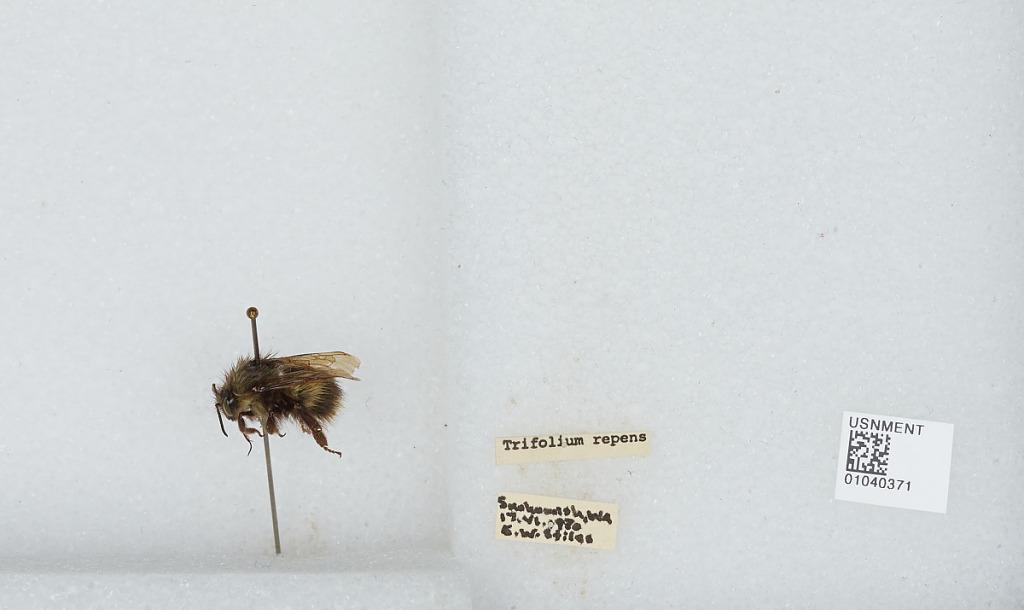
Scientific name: Bombus (Pyrobombus) sitkensis Nylander
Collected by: E. Stiles
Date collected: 1970-6-17
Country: United States
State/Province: Washington
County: Snohomish
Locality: Snohomish
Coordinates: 47.9192, -122.091